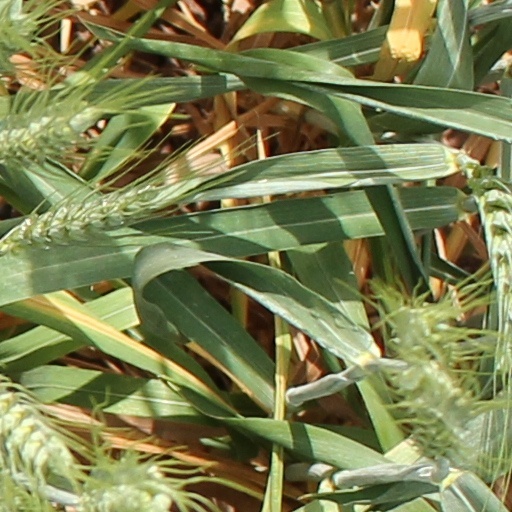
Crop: wheat